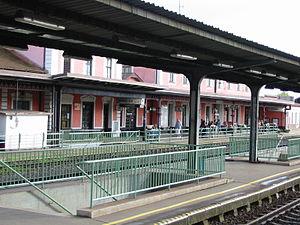
La gare de Štúrovo dessert la ville de Štúrovo, en Slovaquie.